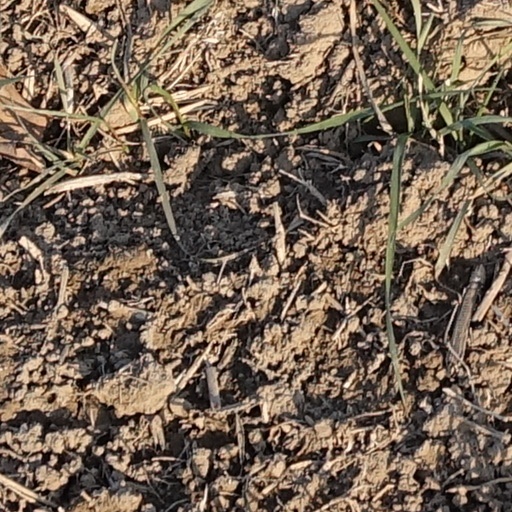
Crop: wheat